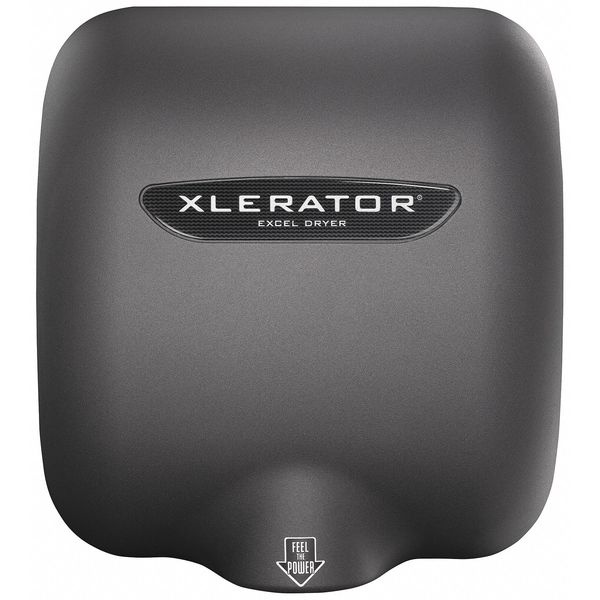
Textured Graphite, No ADA, 208 to 277 VAC, Automatic Hand Dryer
Hand Dryer, Dry Time 8 sec, Cover Material Zinc Diecast, Color Gray, ADA Compliant No, Sound Level 68 to 77 dBA, Voltage 208 to 277V AC, Heat Setting Levels No Heat, Compatible with HEPA Filter No, Includes HEPA Filter No, Dryer Activation Automatic, Nozzle Style Intregal, Mount Type Surface, Finish Textured Graphite, Standards RoHS, UL/CUL Listed, Includes Tamper Proof Wrench, Air Flow Rate 19,000 lfm, Maximum Air Temperature 135 Degrees F, Features Not Applicable, Product Type Hand Dryer graingerSKU: 455A22, mscSKU: , zoro_no: G2389071, mongo_id: 65bbe7ee9a749db822766729
Brand: Xlerator
Category: Home & Garden > Bathroom Accessories > Hand Dryers